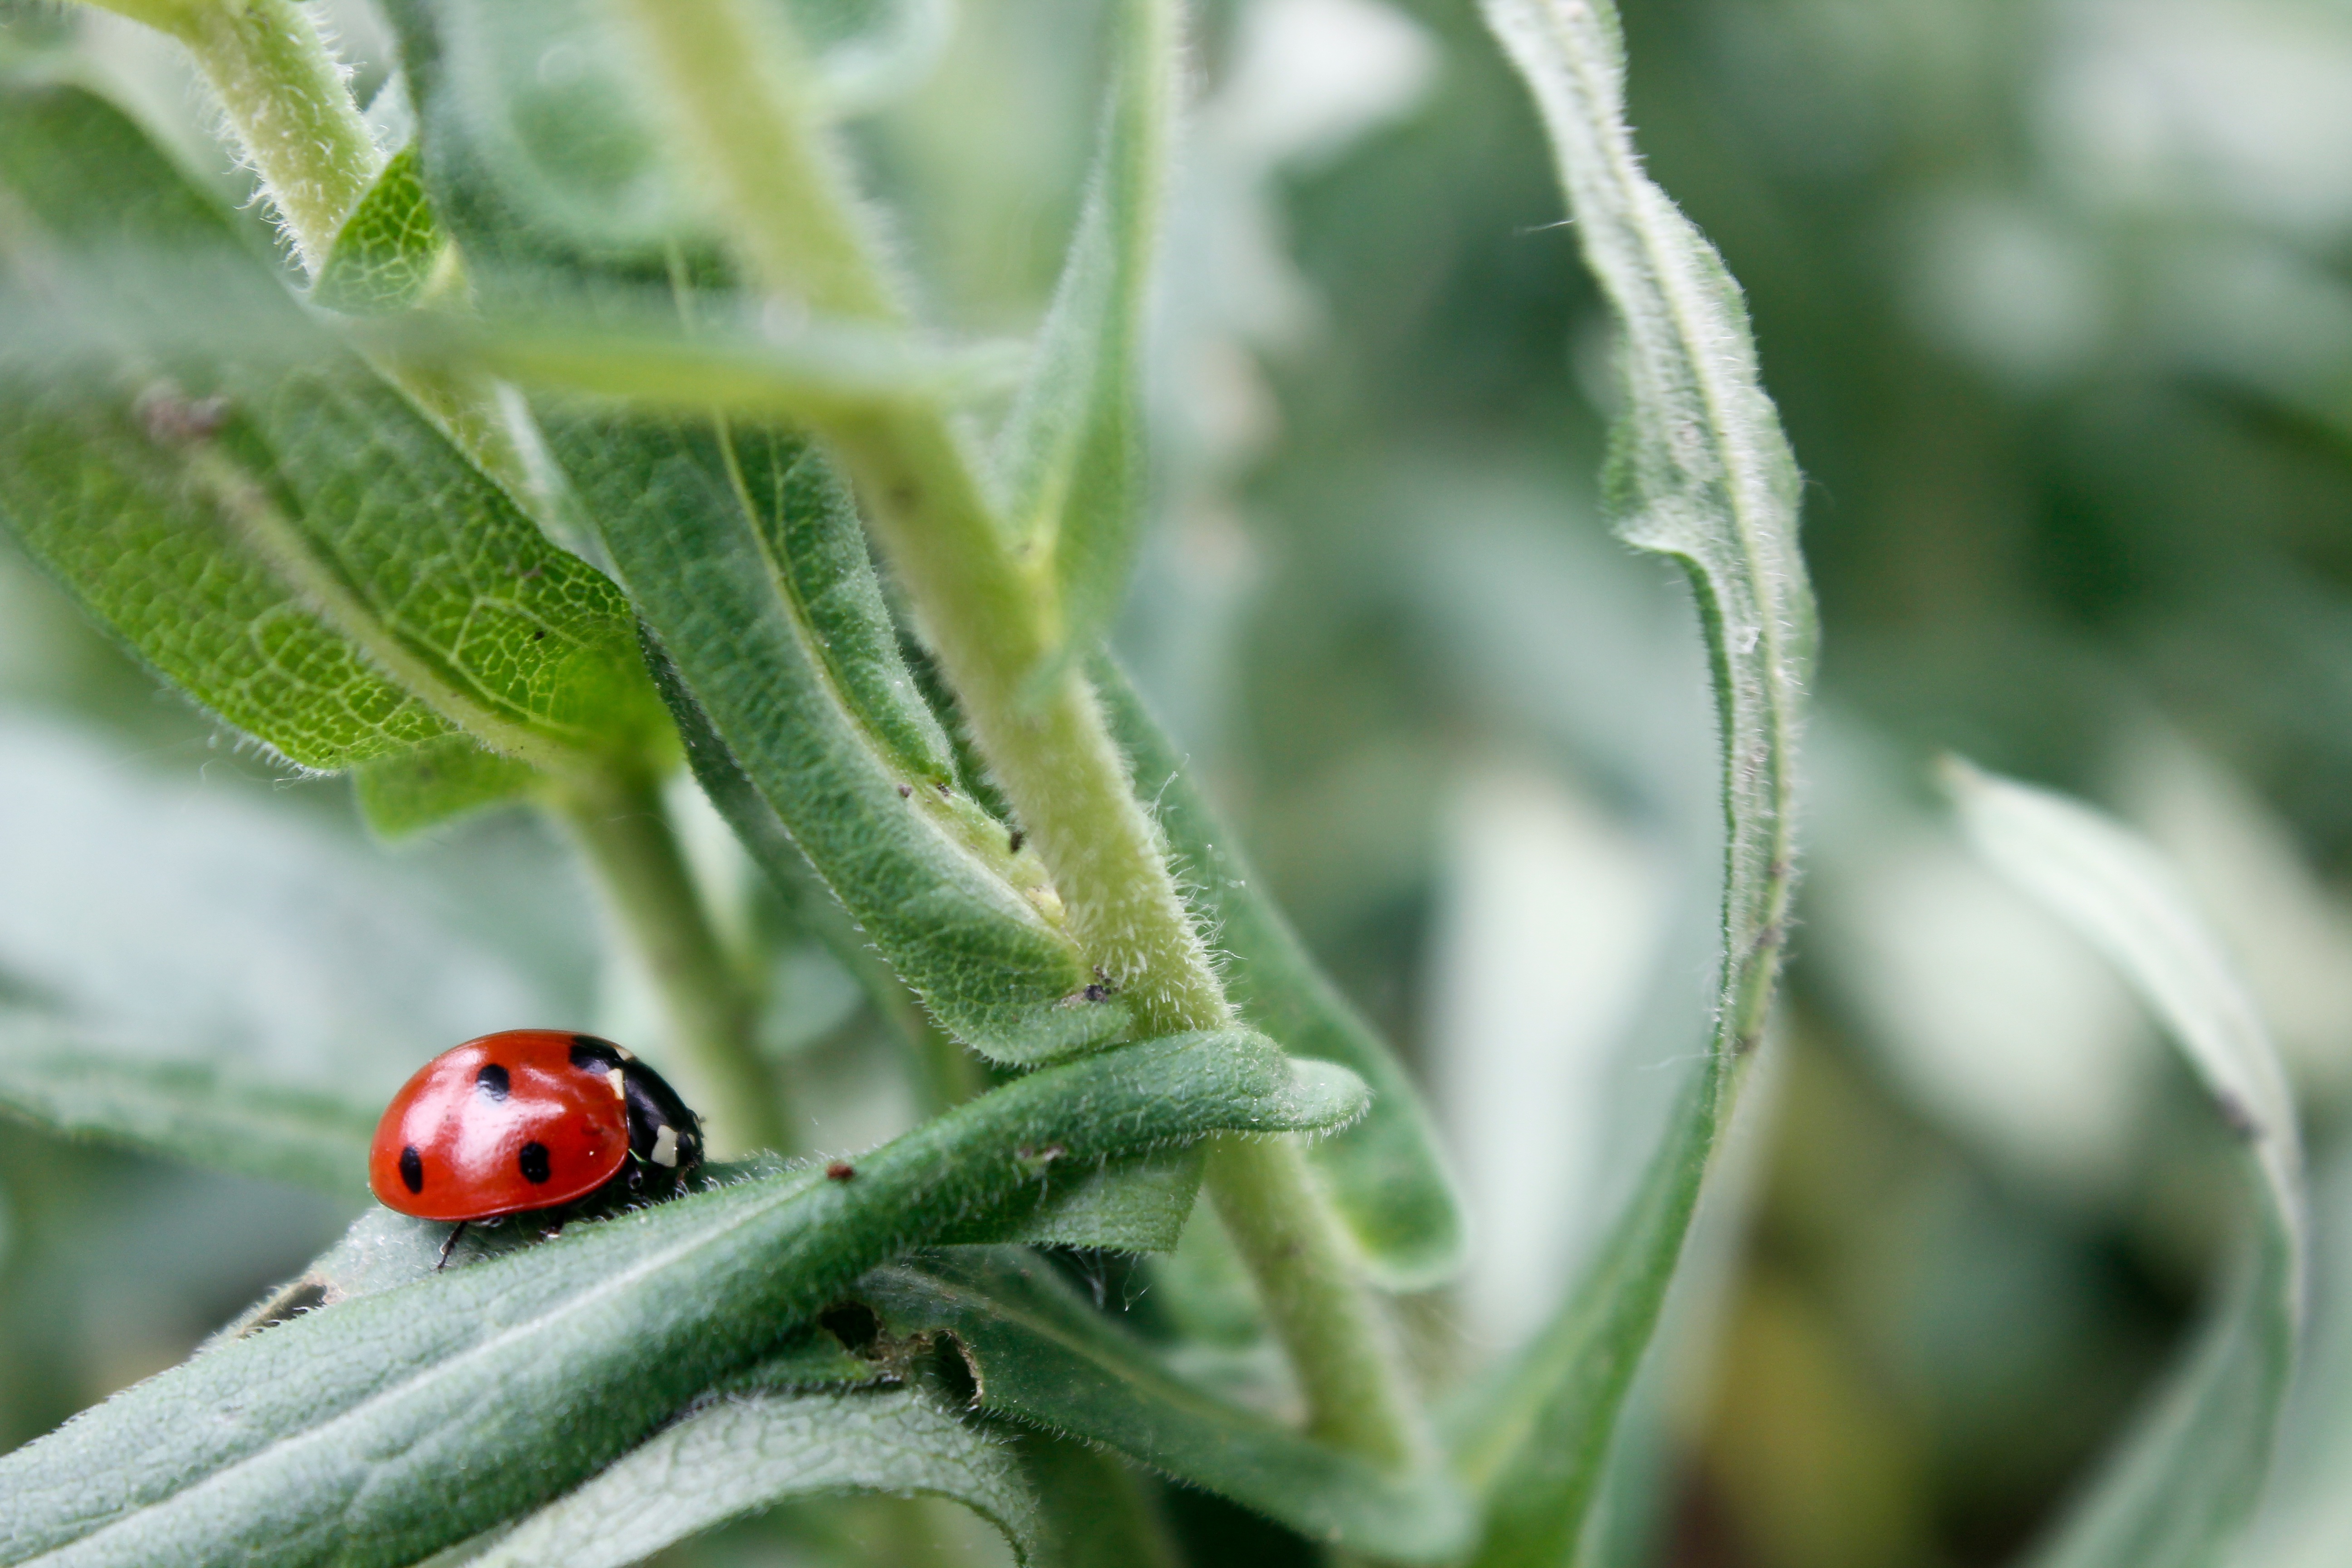
nature, grass, plant, leaf, flower, animal, fly, food, green, produce, insect, macro, ladybug, flora, fauna, invertebrate, close up, beetle, macro photography, flowering plant, polka dots